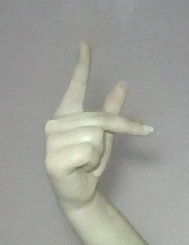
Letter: dha